Wanshan Special Vehicle

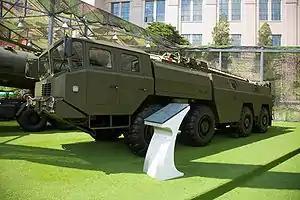
A DF-11 TEL vehicle, based on the WS2400

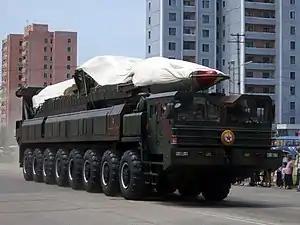
North Korea's ballistic missile; North Korea Victory Day, 2013

Wanshan supplied WS51200 trucks to a North Korean company; the trucks appeared, as transporter-erector-launchers, carrying missiles, at a North Korean military parade. It has been claimed that this sale violated non-proliferation agreements; although China is not a member of MTCR, its own arms-control rules are similar.